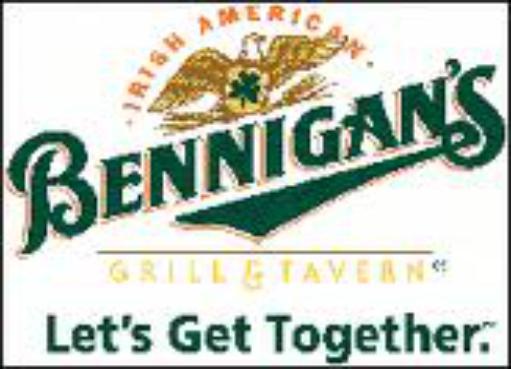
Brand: Bennigan's
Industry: Food